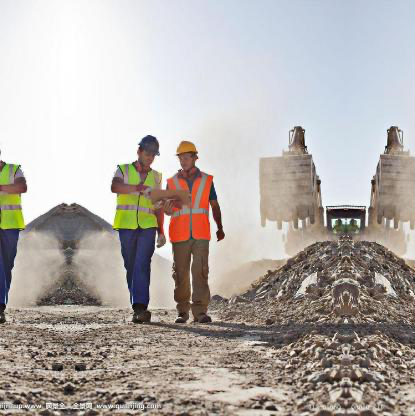
Objects in the image:
label: helmet
label: helmet